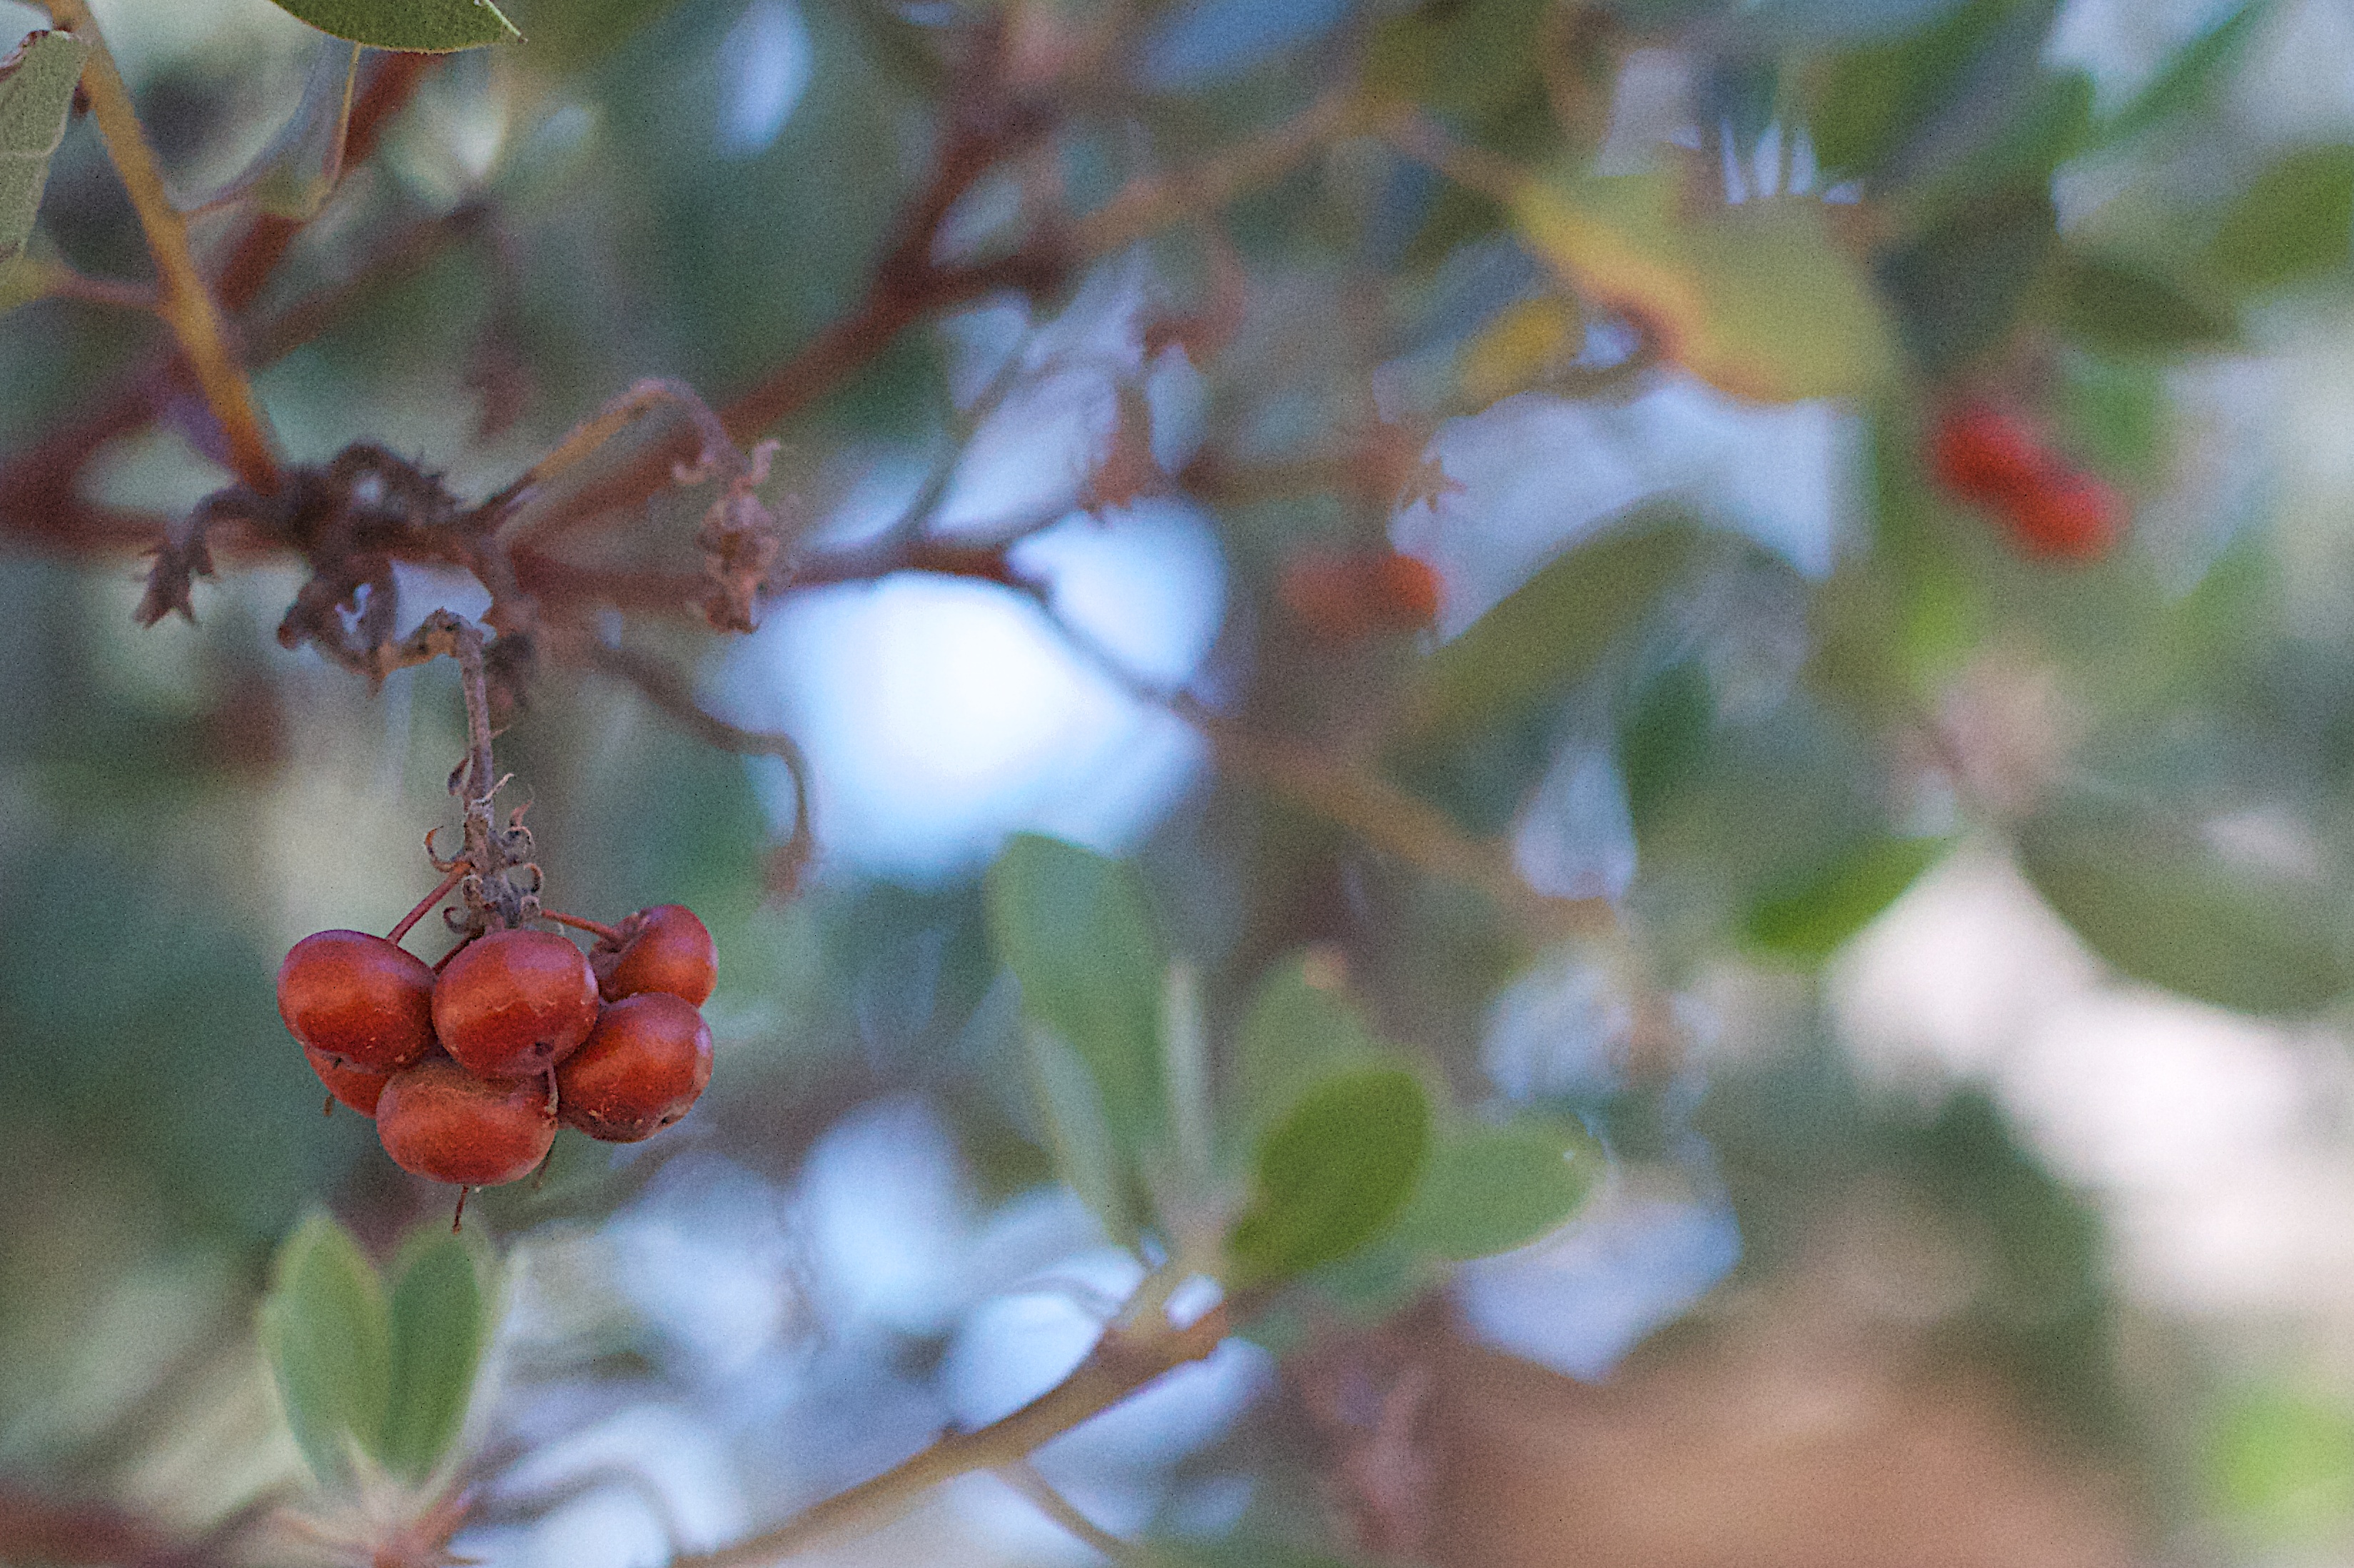
tree, nature, branch, blossom, plant, fruit, berry, leaf, flower, food, produce, evergreen, autumn, botany, flora, season, shrub, macro photography, flowering plant, woody plant, land plant